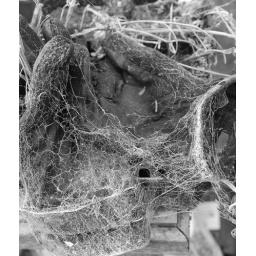
Forgotten gloves in a forgotten green house